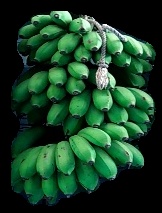
Variety: rasbale
Grade: grade2